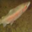
Label: trout